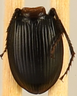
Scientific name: Cyclotrachelus torvus
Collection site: Northern Great Plains Research Laboratory NEON (NOGP), plot NOGP_007